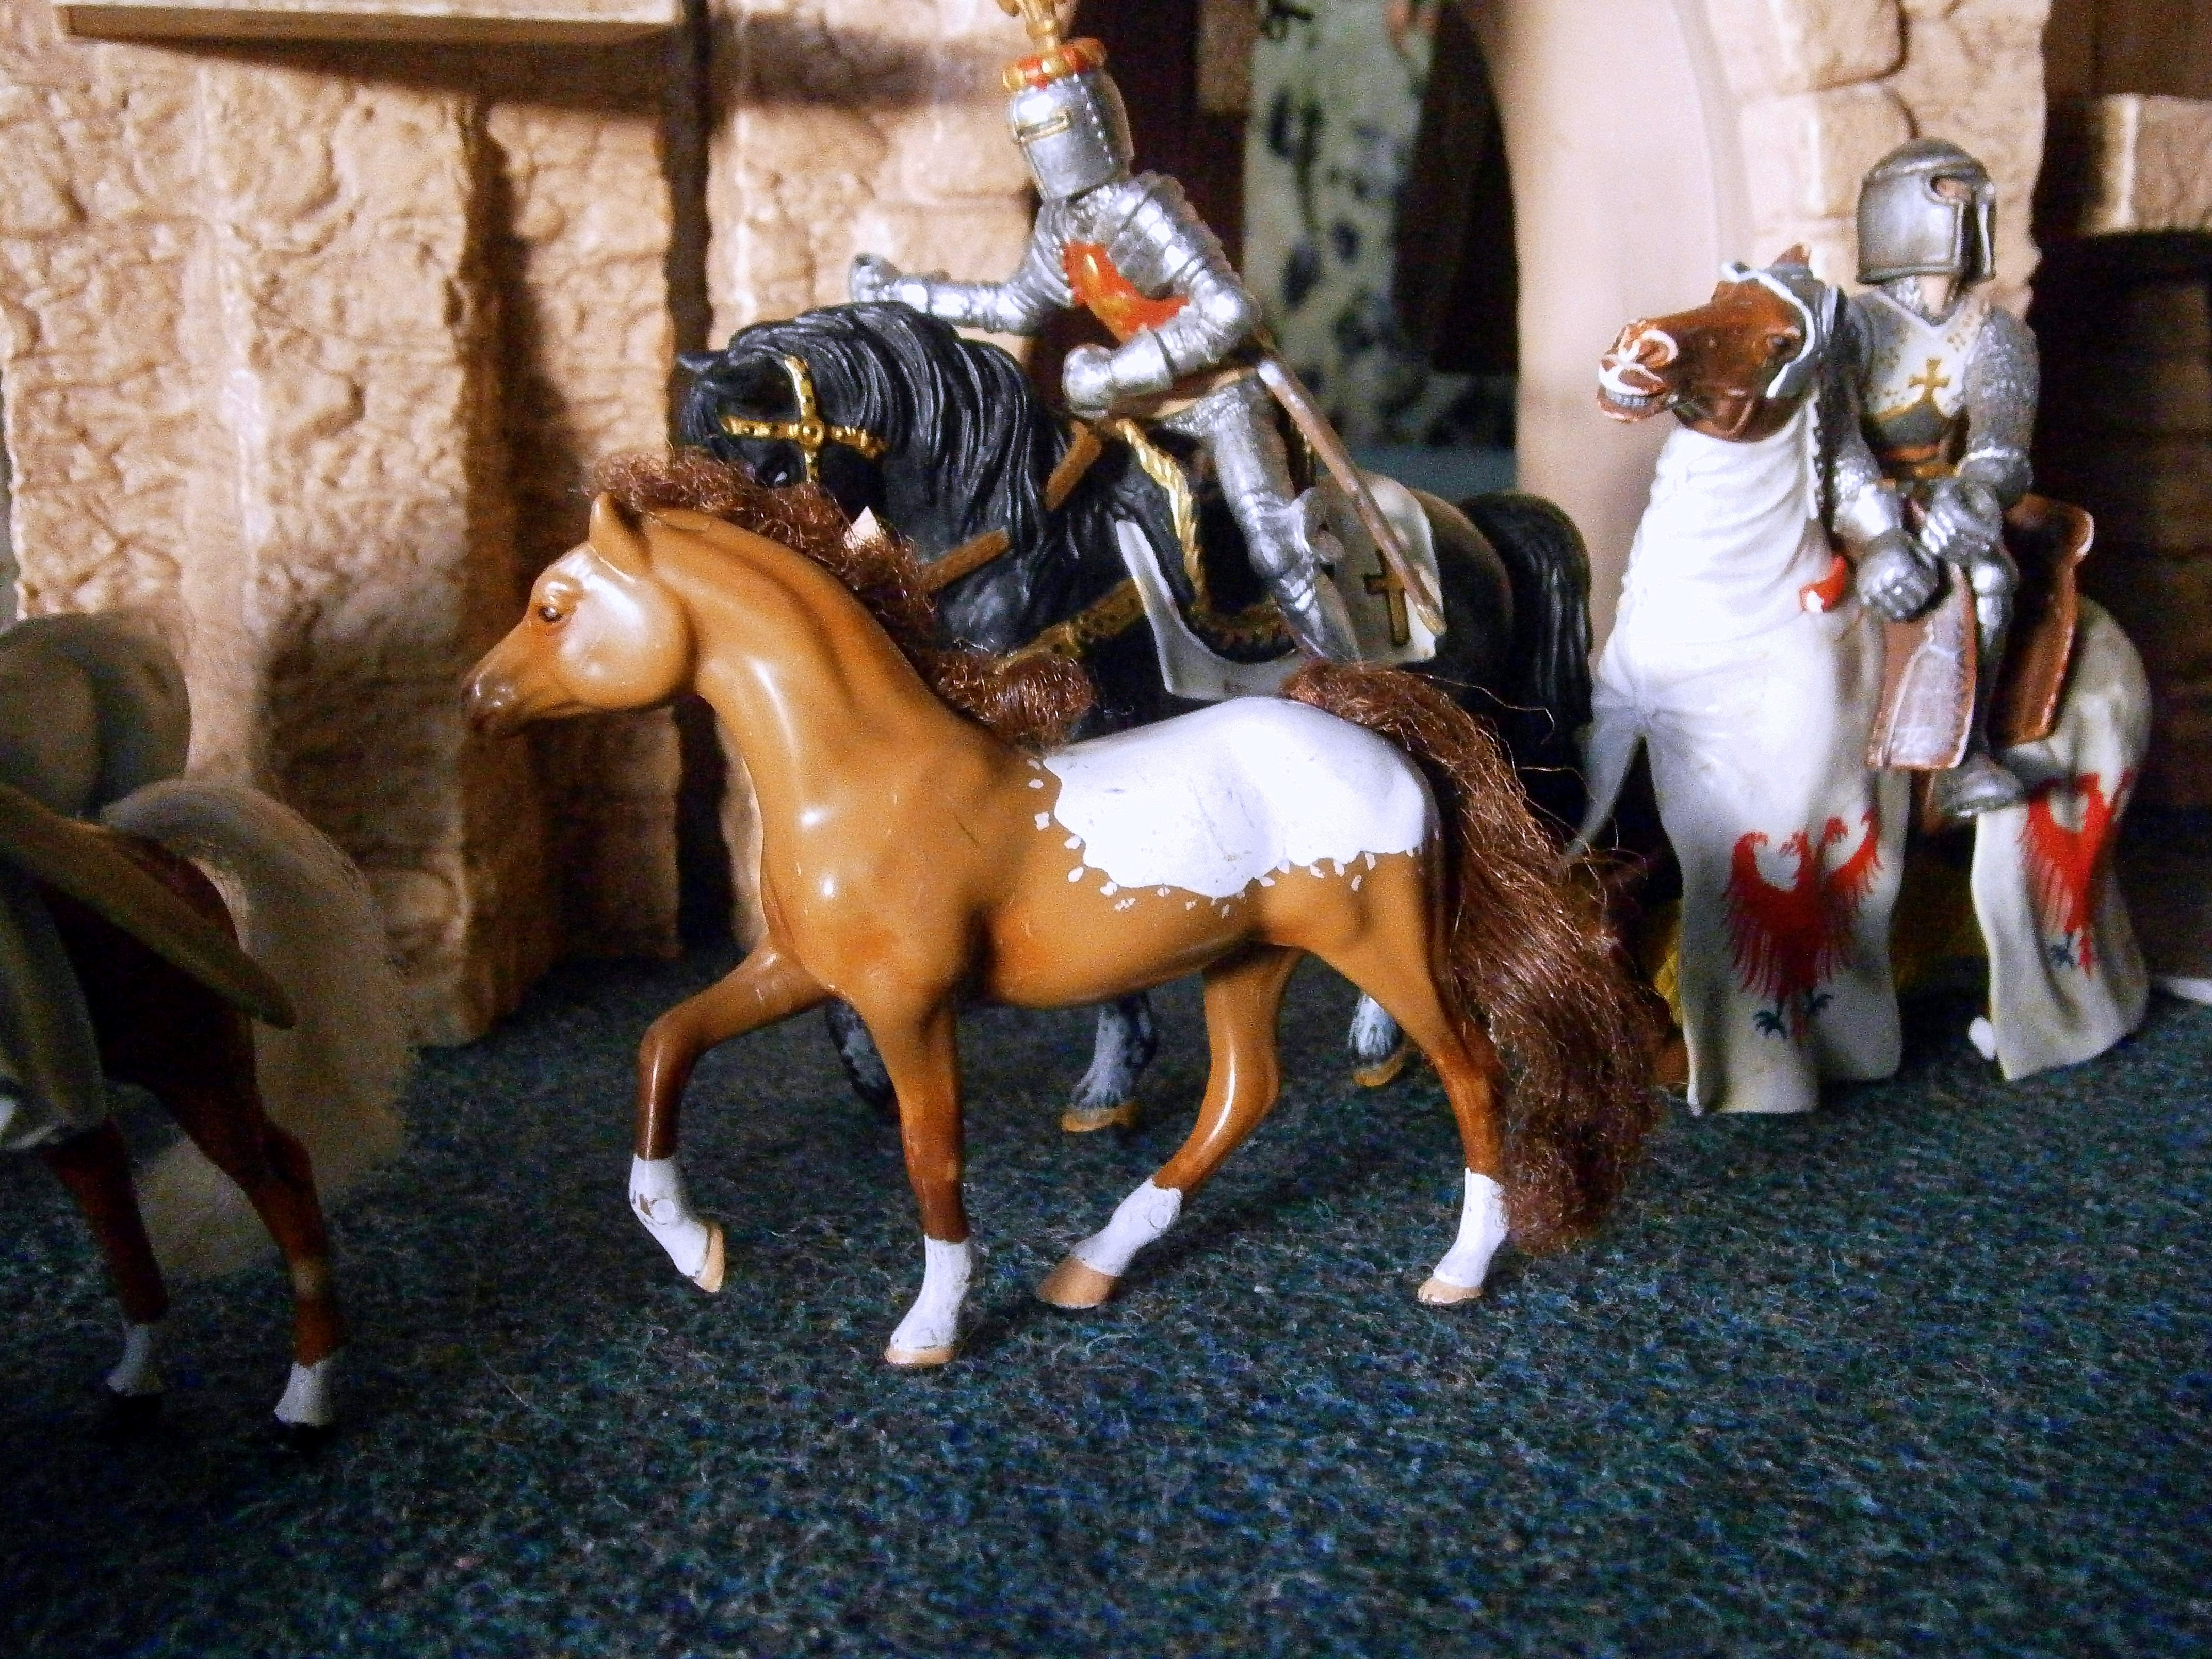
play, horse, castle, child, arrangement, fight, children, knight, toys, kindergarten, build, scene, middle ages, combine, regulation, compilation, combination, positioning, horse like mammal, animal sports, knight game, conquest, colour coded